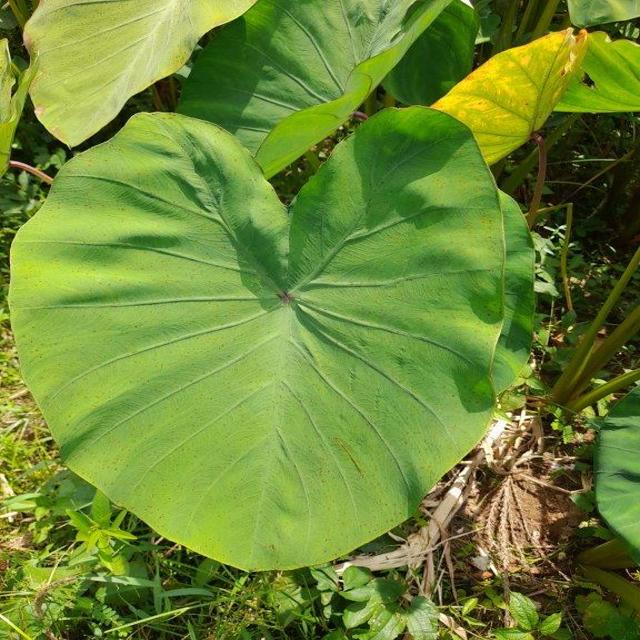
Label: Healthy